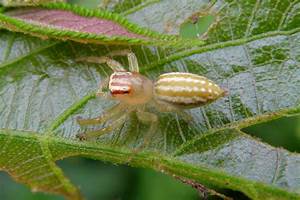
Label: ragno